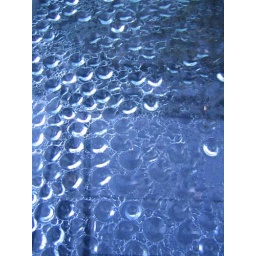
underneath this condensation-laden glass covering are some flower seeds (lobelia and gazania).